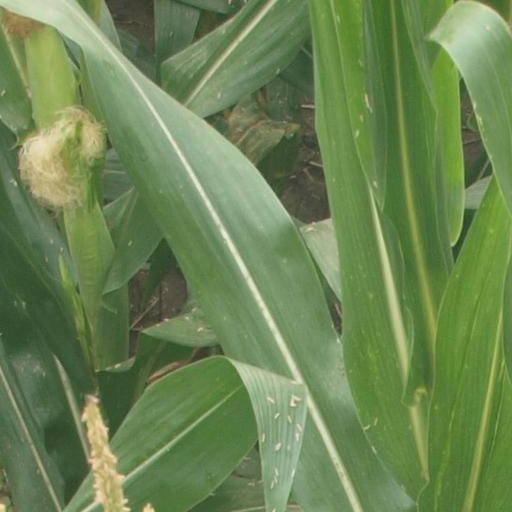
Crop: maize; corn